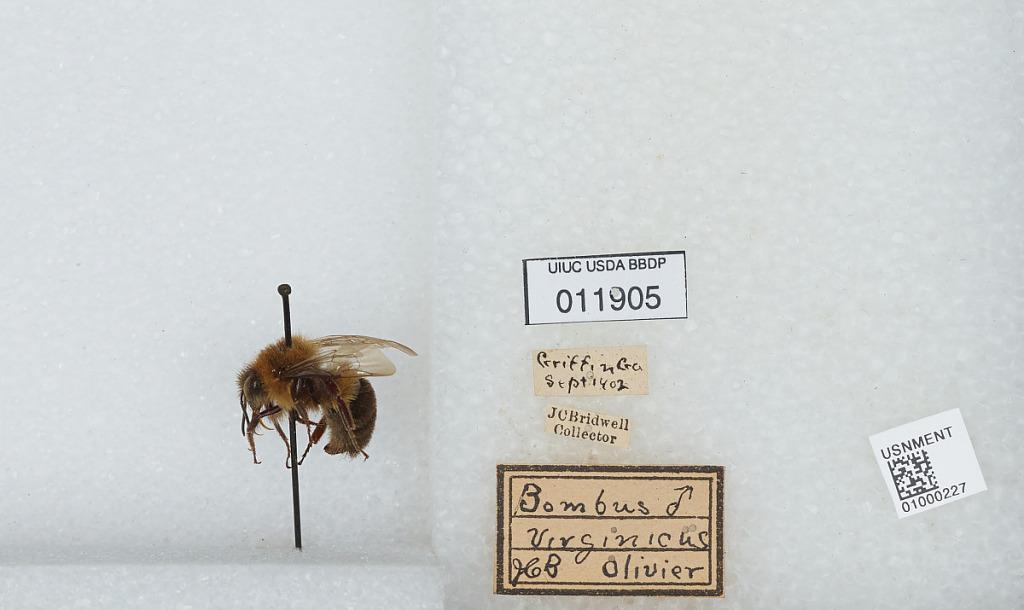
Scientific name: Bombus (Pyrobombus) impatiens Cresson
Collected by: J. Bridwell
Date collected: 1902-9-14
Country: United States
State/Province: Georgia
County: Spalding
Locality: Griffin
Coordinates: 33.2475, -84.2708